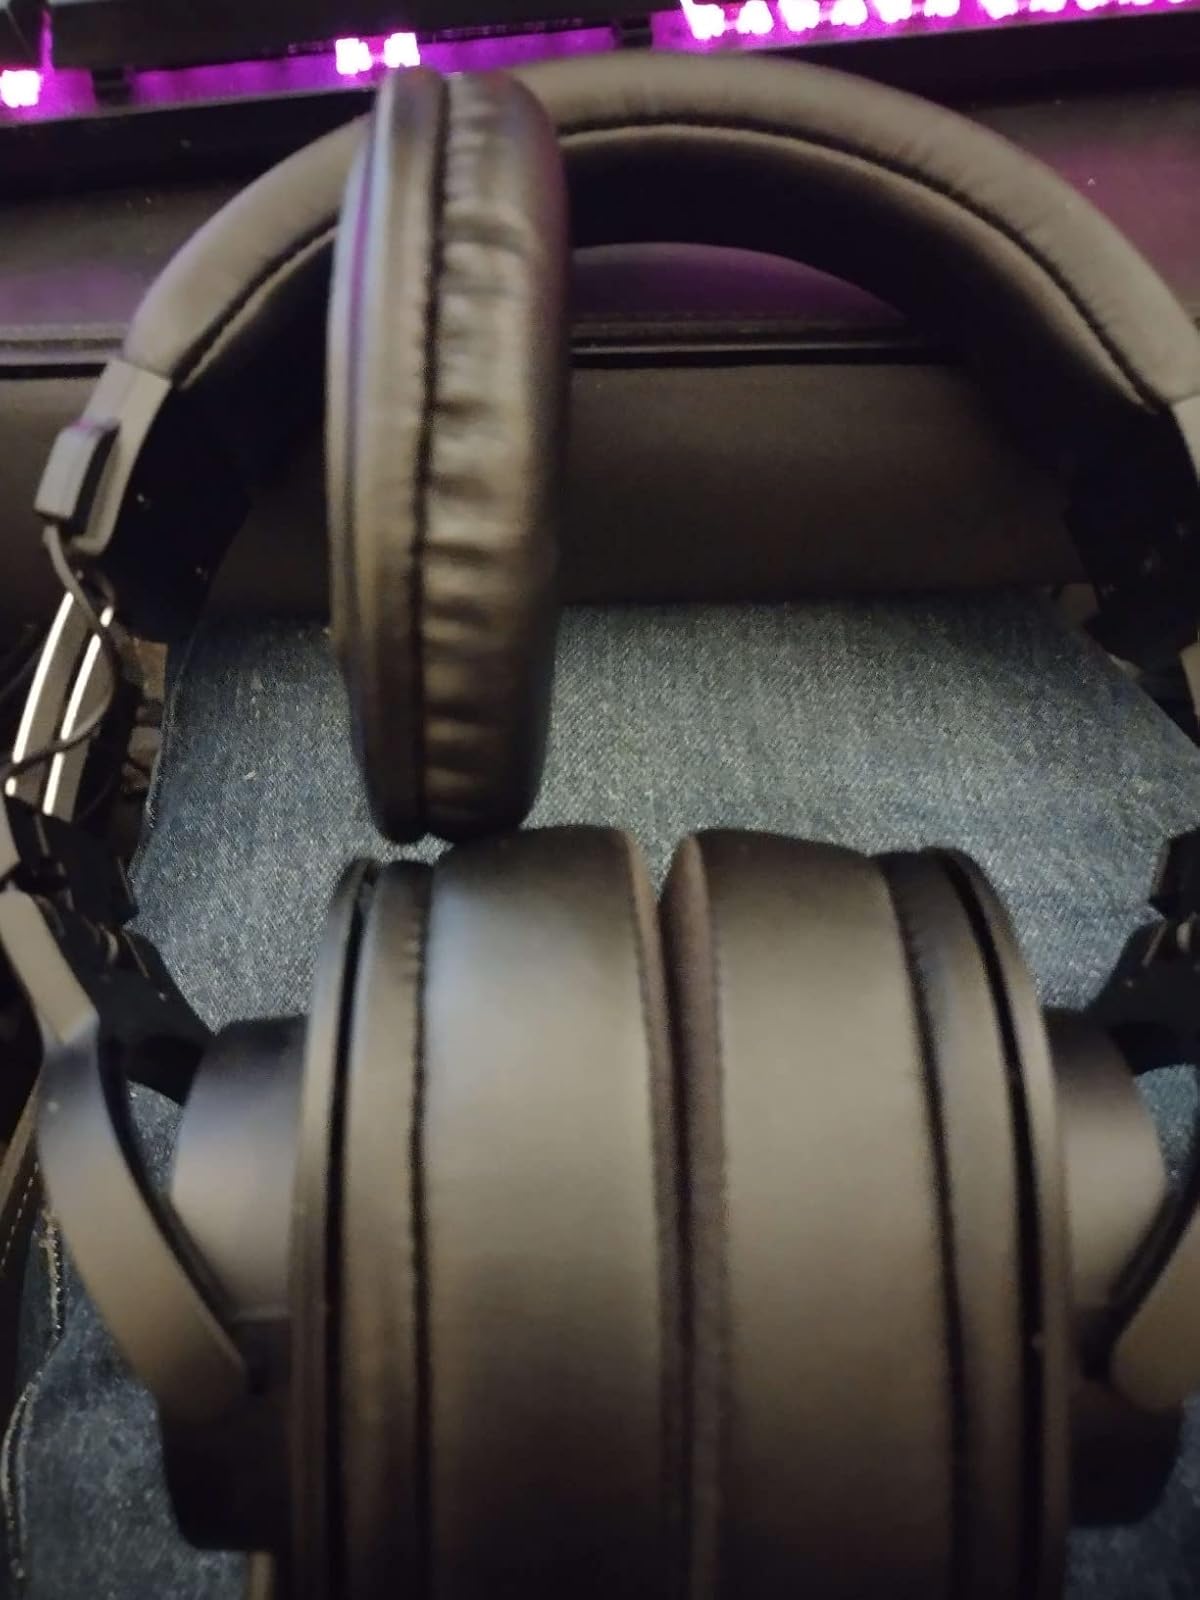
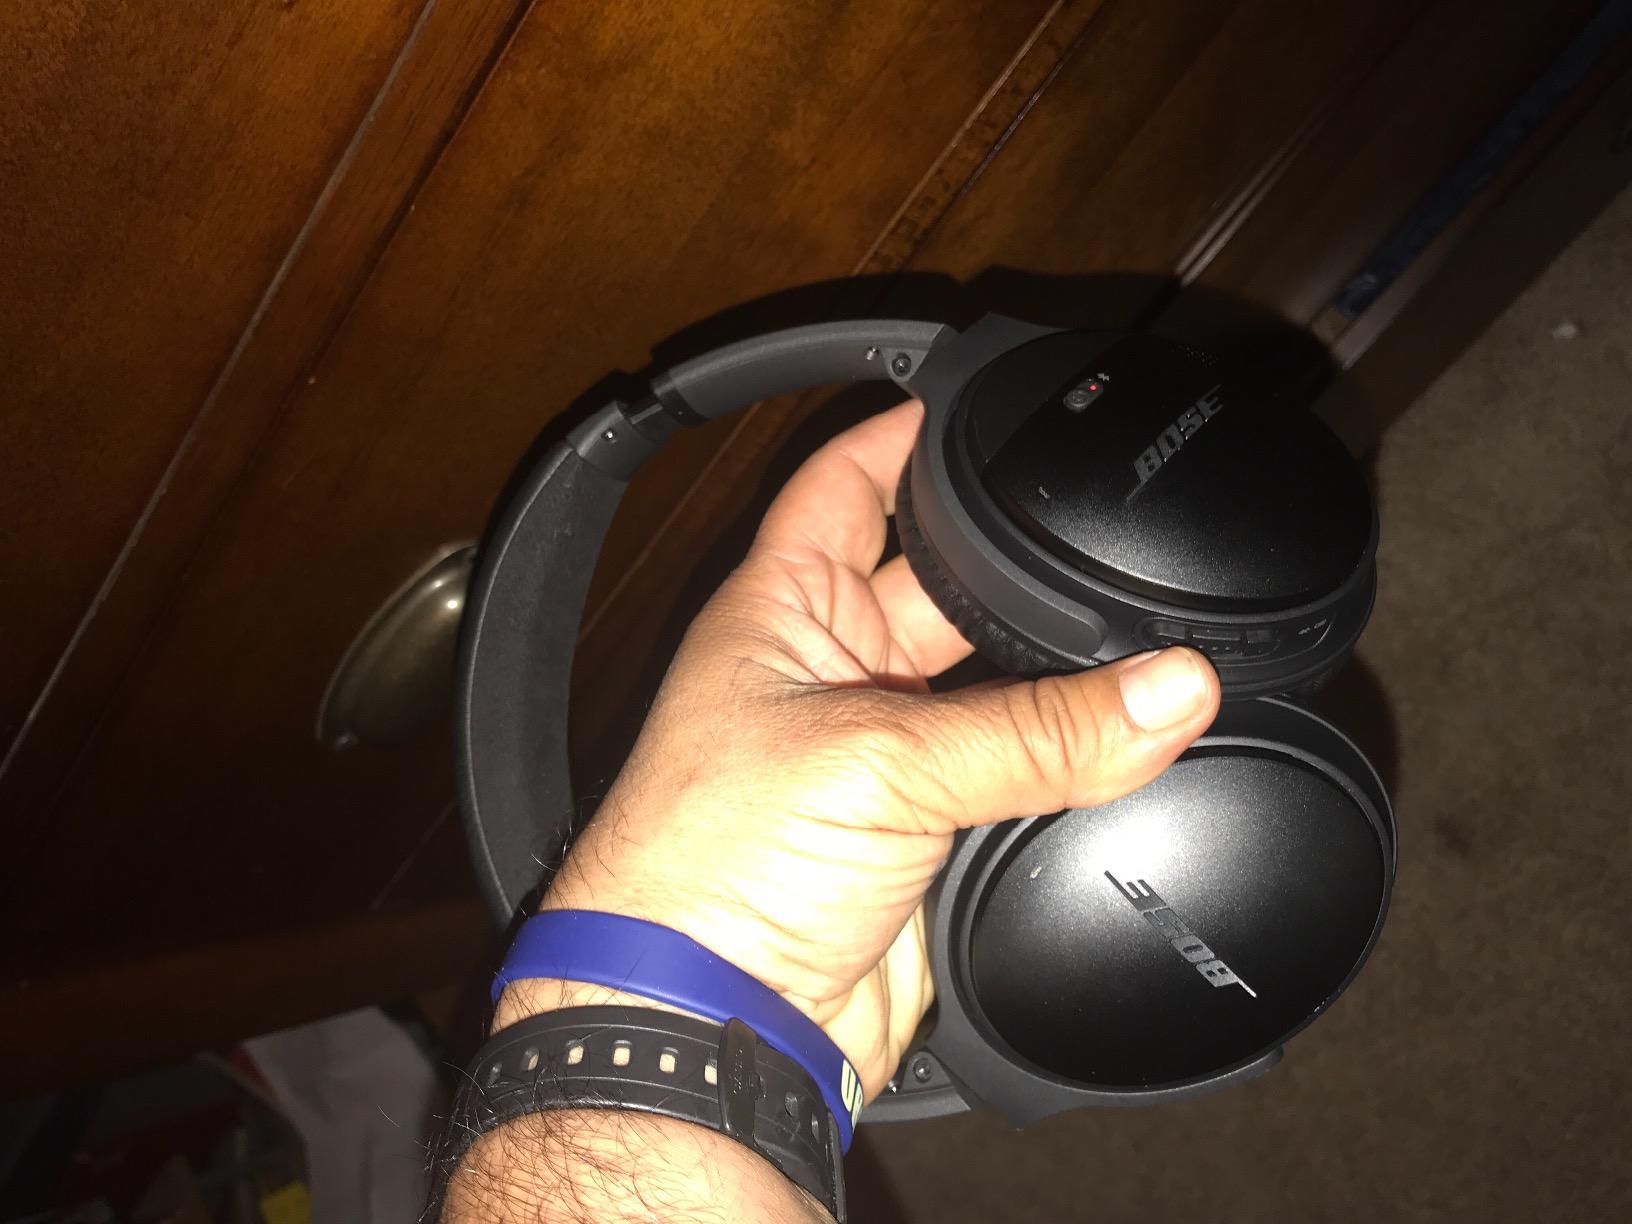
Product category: headphones
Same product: no